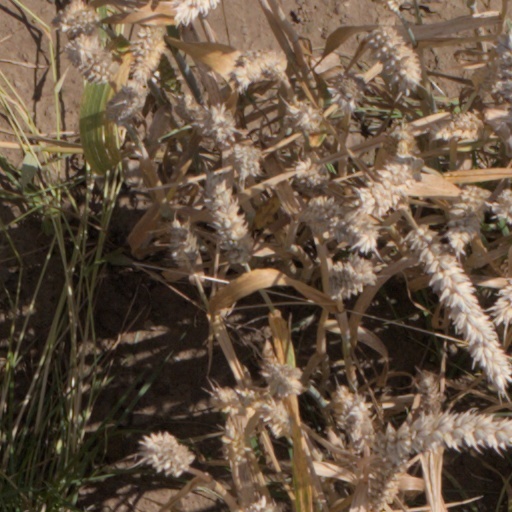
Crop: wheat